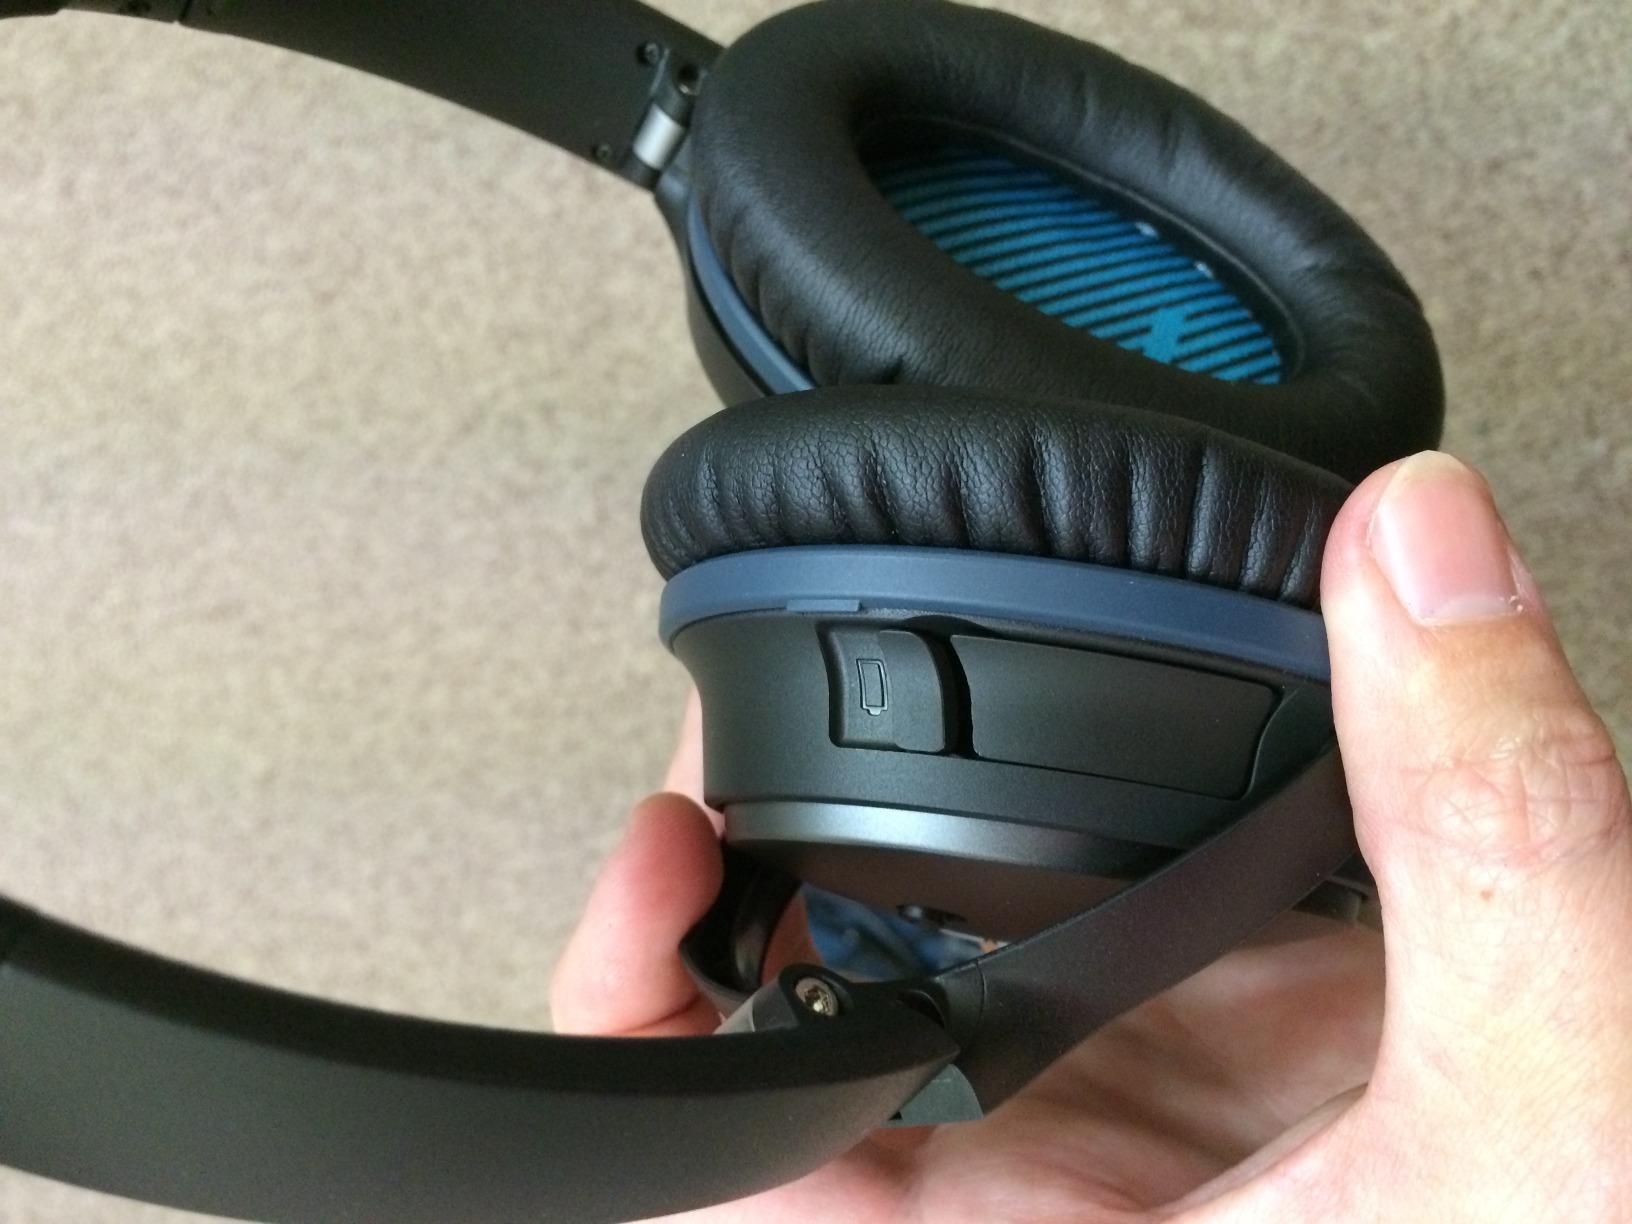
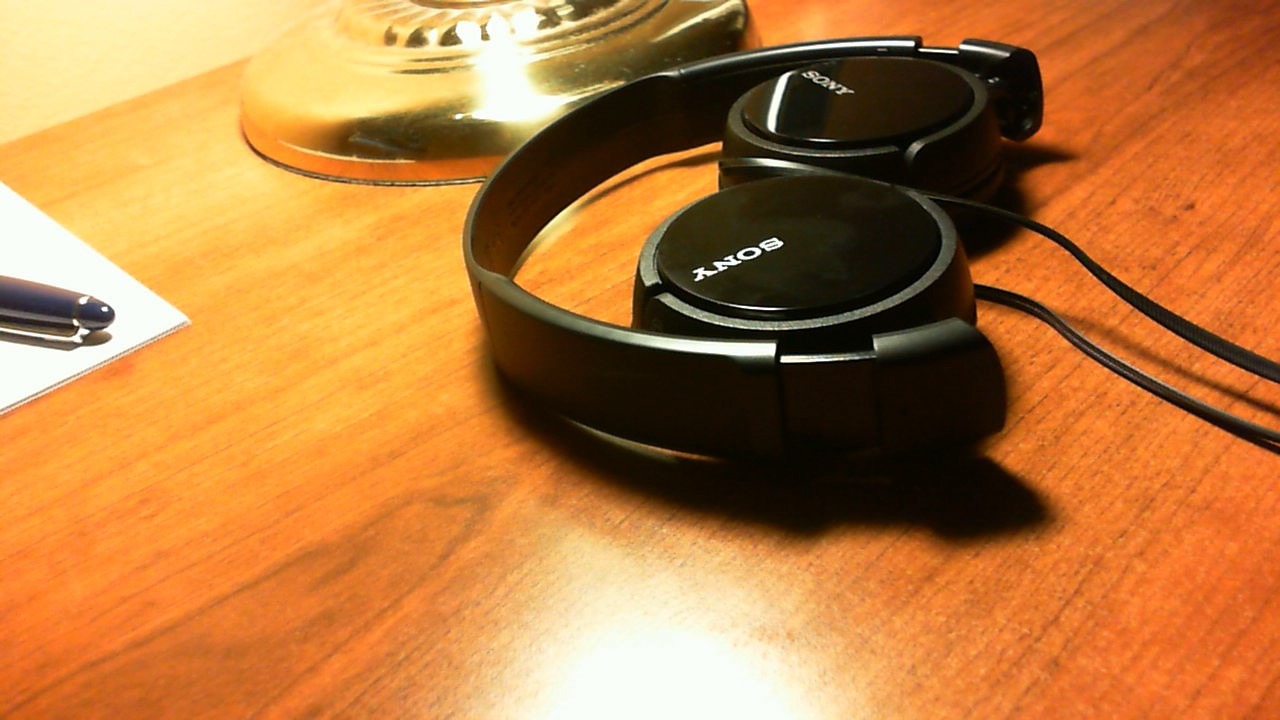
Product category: headphones
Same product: no